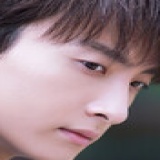
diễn viên Ngưu Tuấn Phong